Presidential call button

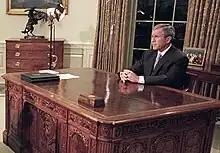
George W. Bush at the "Resolute" desk during 9/11, with the call button on the desk, to his left

An approximately wooden box housing a call button is present on the Oval Office desk in the Oval Office of the White House. This call button, also referred to as a valet button, is used to call aides to the President for various reasons. The modern version of the call button has been present since at least the George W. Bush presidency. Earlier versions of presidential call bells and buzzers have existed since the early 1800s.